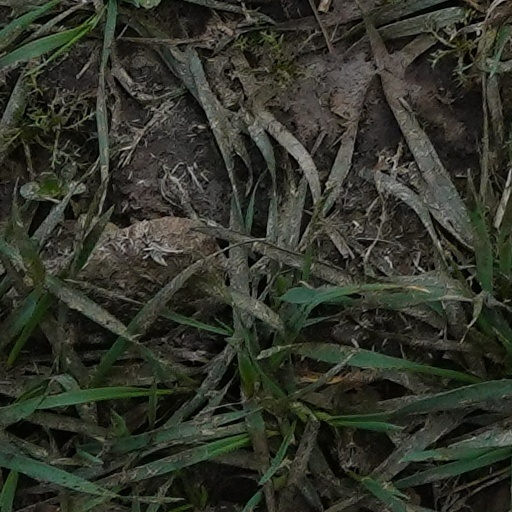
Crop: wheat